Kid Niki: Radical Ninja

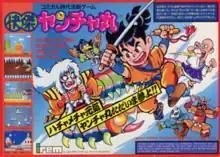
Japanese arcade flyer

Kid Niki: Radical Ninja, known in Japan as , is a 1986 platform video game developed and published by Irem for arcades. Initially released only in Japan, it was later released internationally by Data East in 1987 for the Nintendo Entertainment System. The arcade game runs on Irem-62 Hardware, the same as "Kung Fu Master".